Steed Malbranque

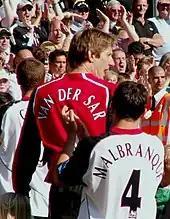
Malbranque (right) playing for Fulham in 2005

He eventually made his move to the Premier League in 2001, joining Fulham for a fee believed to be £4.5 million, making his debut in a 3–2 defeat at Old Trafford against Manchester United. He went on to score 10 goals in his first season. As a result, making an impressive display in his first season at Fulham, Malbranque was described by Christian Damiano, who has kept track of Malbranque's development since he was 13-year-old, as "the number 10 position that Zidane excels at Fulham".